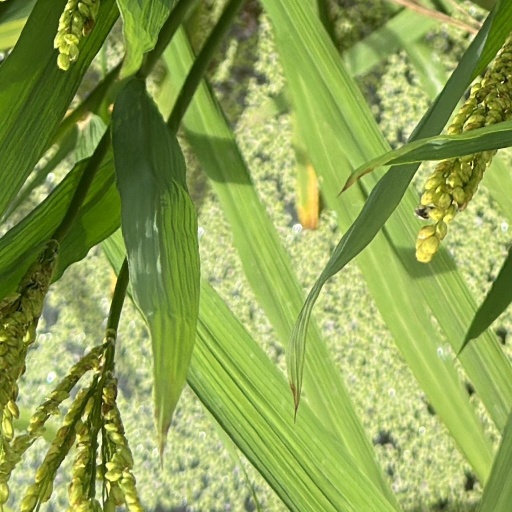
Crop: rice